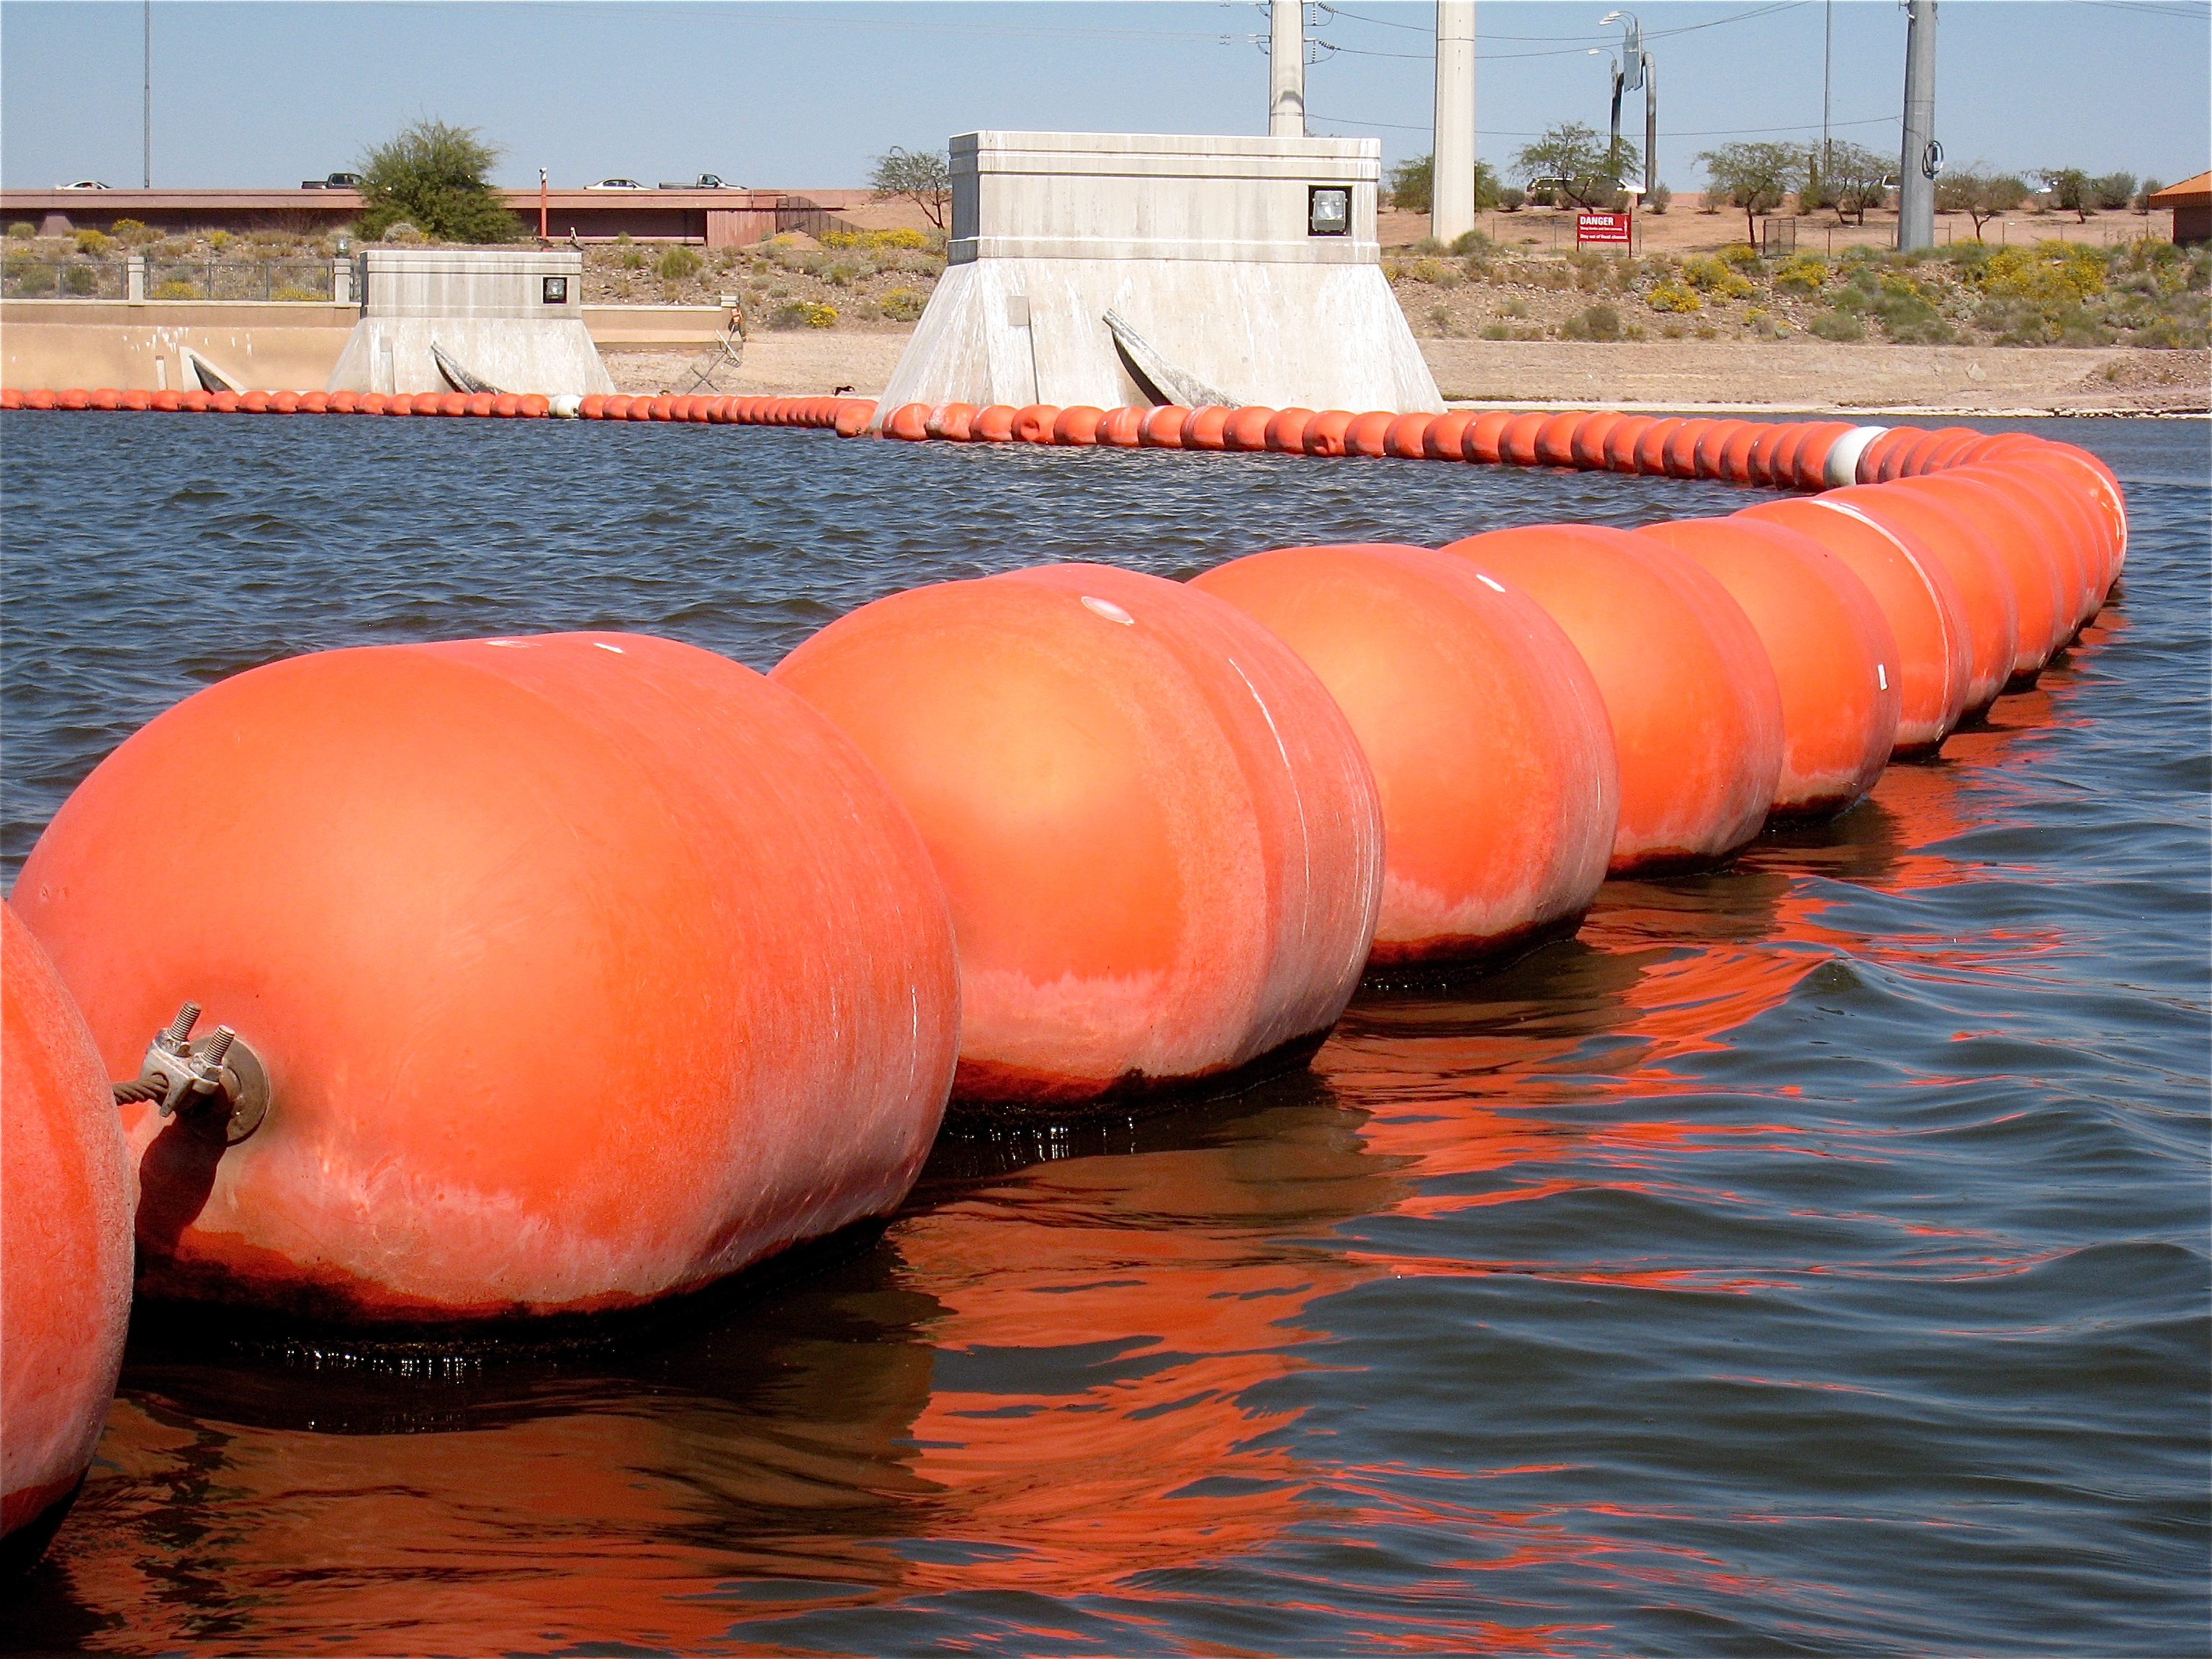
sea, boat, vehicle, kayak, boating, water bird, tempe